William Savery (cabinetmaker)

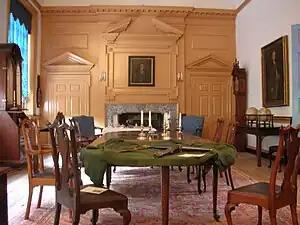
Governor's Council Chamber, Independence Hall, Philadelphia, Pennsylvania. Four of these Queen Anne chairs are originals and attributed to Savery; four are modern reproductions.

William Savery (1721 or 1722 – 1787 in Philadelphia, Pennsylvania) was an 18th-century American cabinetmaker noted for his furniture in the Queen Anne and Philadelphia Chippendale styles.